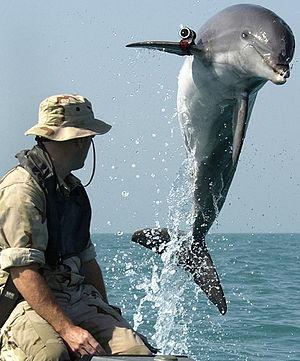
Un Grand dauphin (Tursiops truncatus) appartnant au NMMP portant une balise de localisation et participant à une opération de déminage dans le cadre de la CTU-55.4.3. La balise sert à repérer l'animal lorsqu'il n'est pas visible. La CTU-55.4.3 est une équipe de déminage en milieu marin regroupant des unités provenant de plusieurs pays anglos-saxons (Angleterre, Australie, Etats unis)."
Le programme de mammifères marins de la marine américaine, en anglais U.S. Navy Marine Mammal Program, est un programme dirigé par la Marine américaine qui étudie l’emploi militaire de mammifères marins – principalement le grand dauphin et l’otarie de Californie – et les entraîne à des tâches tels que la protection de navires et de ports, le repérage et le dégagement de mines, ainsi que la récupération d’objets. Le programme est basé à San Diego en Californie où les animaux sont entraînés de façon continue. Les animaux du NMMP ont été déployés en zones de combat, notamment pendant la guerre du Viêt Nam et la guerre d'Irak. Ce programme débuté dans les années 1960 doit se terminer en 2017 avec le remplacement des animaux par des robots et drones sous-marins.
Le grand dauphin également appelé souffleur, dauphin à gros nez ou tursiops est un cétacé à dents appartenant à la famille des Delphinidae. C'est l'espèce la mieux connue de sa famille, notamment parce qu'elle a été longuement étudiée en captivité et, à l'état naturel, le long des côtes qu'elle fréquente. C'est aussi l'une des rares espèces de dauphins à pouvoir survivre pendant un temps aux conditions de vie controversées des delphinariums. C'est celle que le grand public associe généralement aux dauphins. On la reconnaît à son « sourire » assez caractéristique, dû aux plis de son rostre.
Dauphin est un nom vernaculaire ambigu désignant en français certains mammifères marins et fluviaux appartenant à l'ordre des Cétacés.